Slavery in Australia

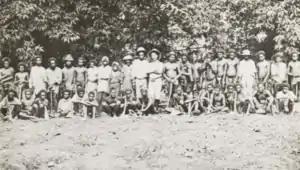
Adolescent South Sea Islanders on a Herbert River plantation in the early 1870s

Recruiting of South Sea Islanders became an established industry during the 1870s with captains of labour vessels being paid about 5 shillings per recruit in "head money" incentives, while the owners of the ships would sell the Kanakas from anywhere between £4 and £20 per head. The Kanakas were sometimes offloaded at the ports in Queensland with metal discs imprinted with a numeral hung around their neck making for easy identification for their buyers. Captain Winship of the "Lyttona" was accused of kidnapping and importing Kanaka boys aged between 12 and 15 years for the plantations of George Raff at Caboolture. Up to 45 of the Kanakas brought in by Captain John Coath died on plantations around the Mary River. Meanwhile, the famous recruiter Henry Ross Lewin was charged with the rape of a pubescent Islander girl. Despite strong evidence, Lewin was acquitted and the girl was later sold in Brisbane for £20.